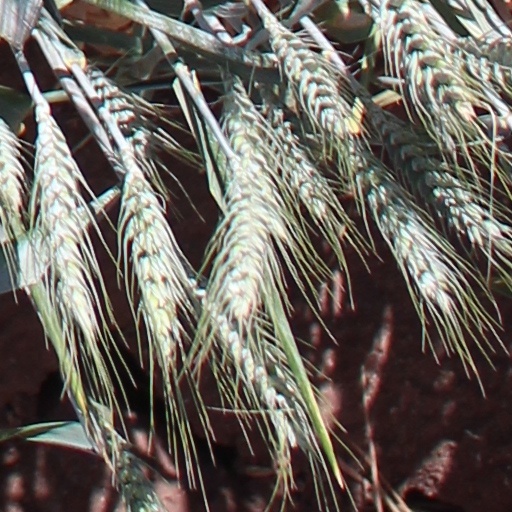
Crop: wheat